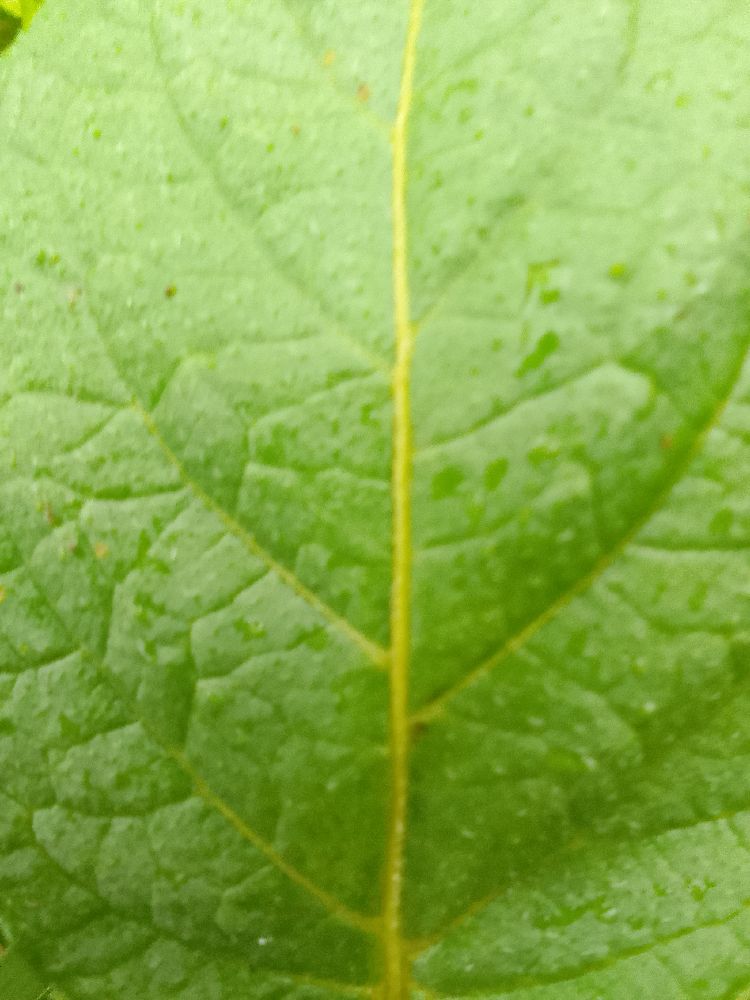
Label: Healthy